SkyBus (airport bus)

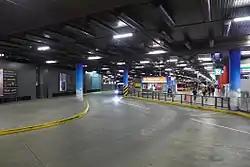
SkyBus Terminal near Southern Cross station

SkyBus is an airport bus service operating in Australia in Melbourne and Hobart.